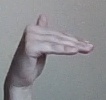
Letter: khaa